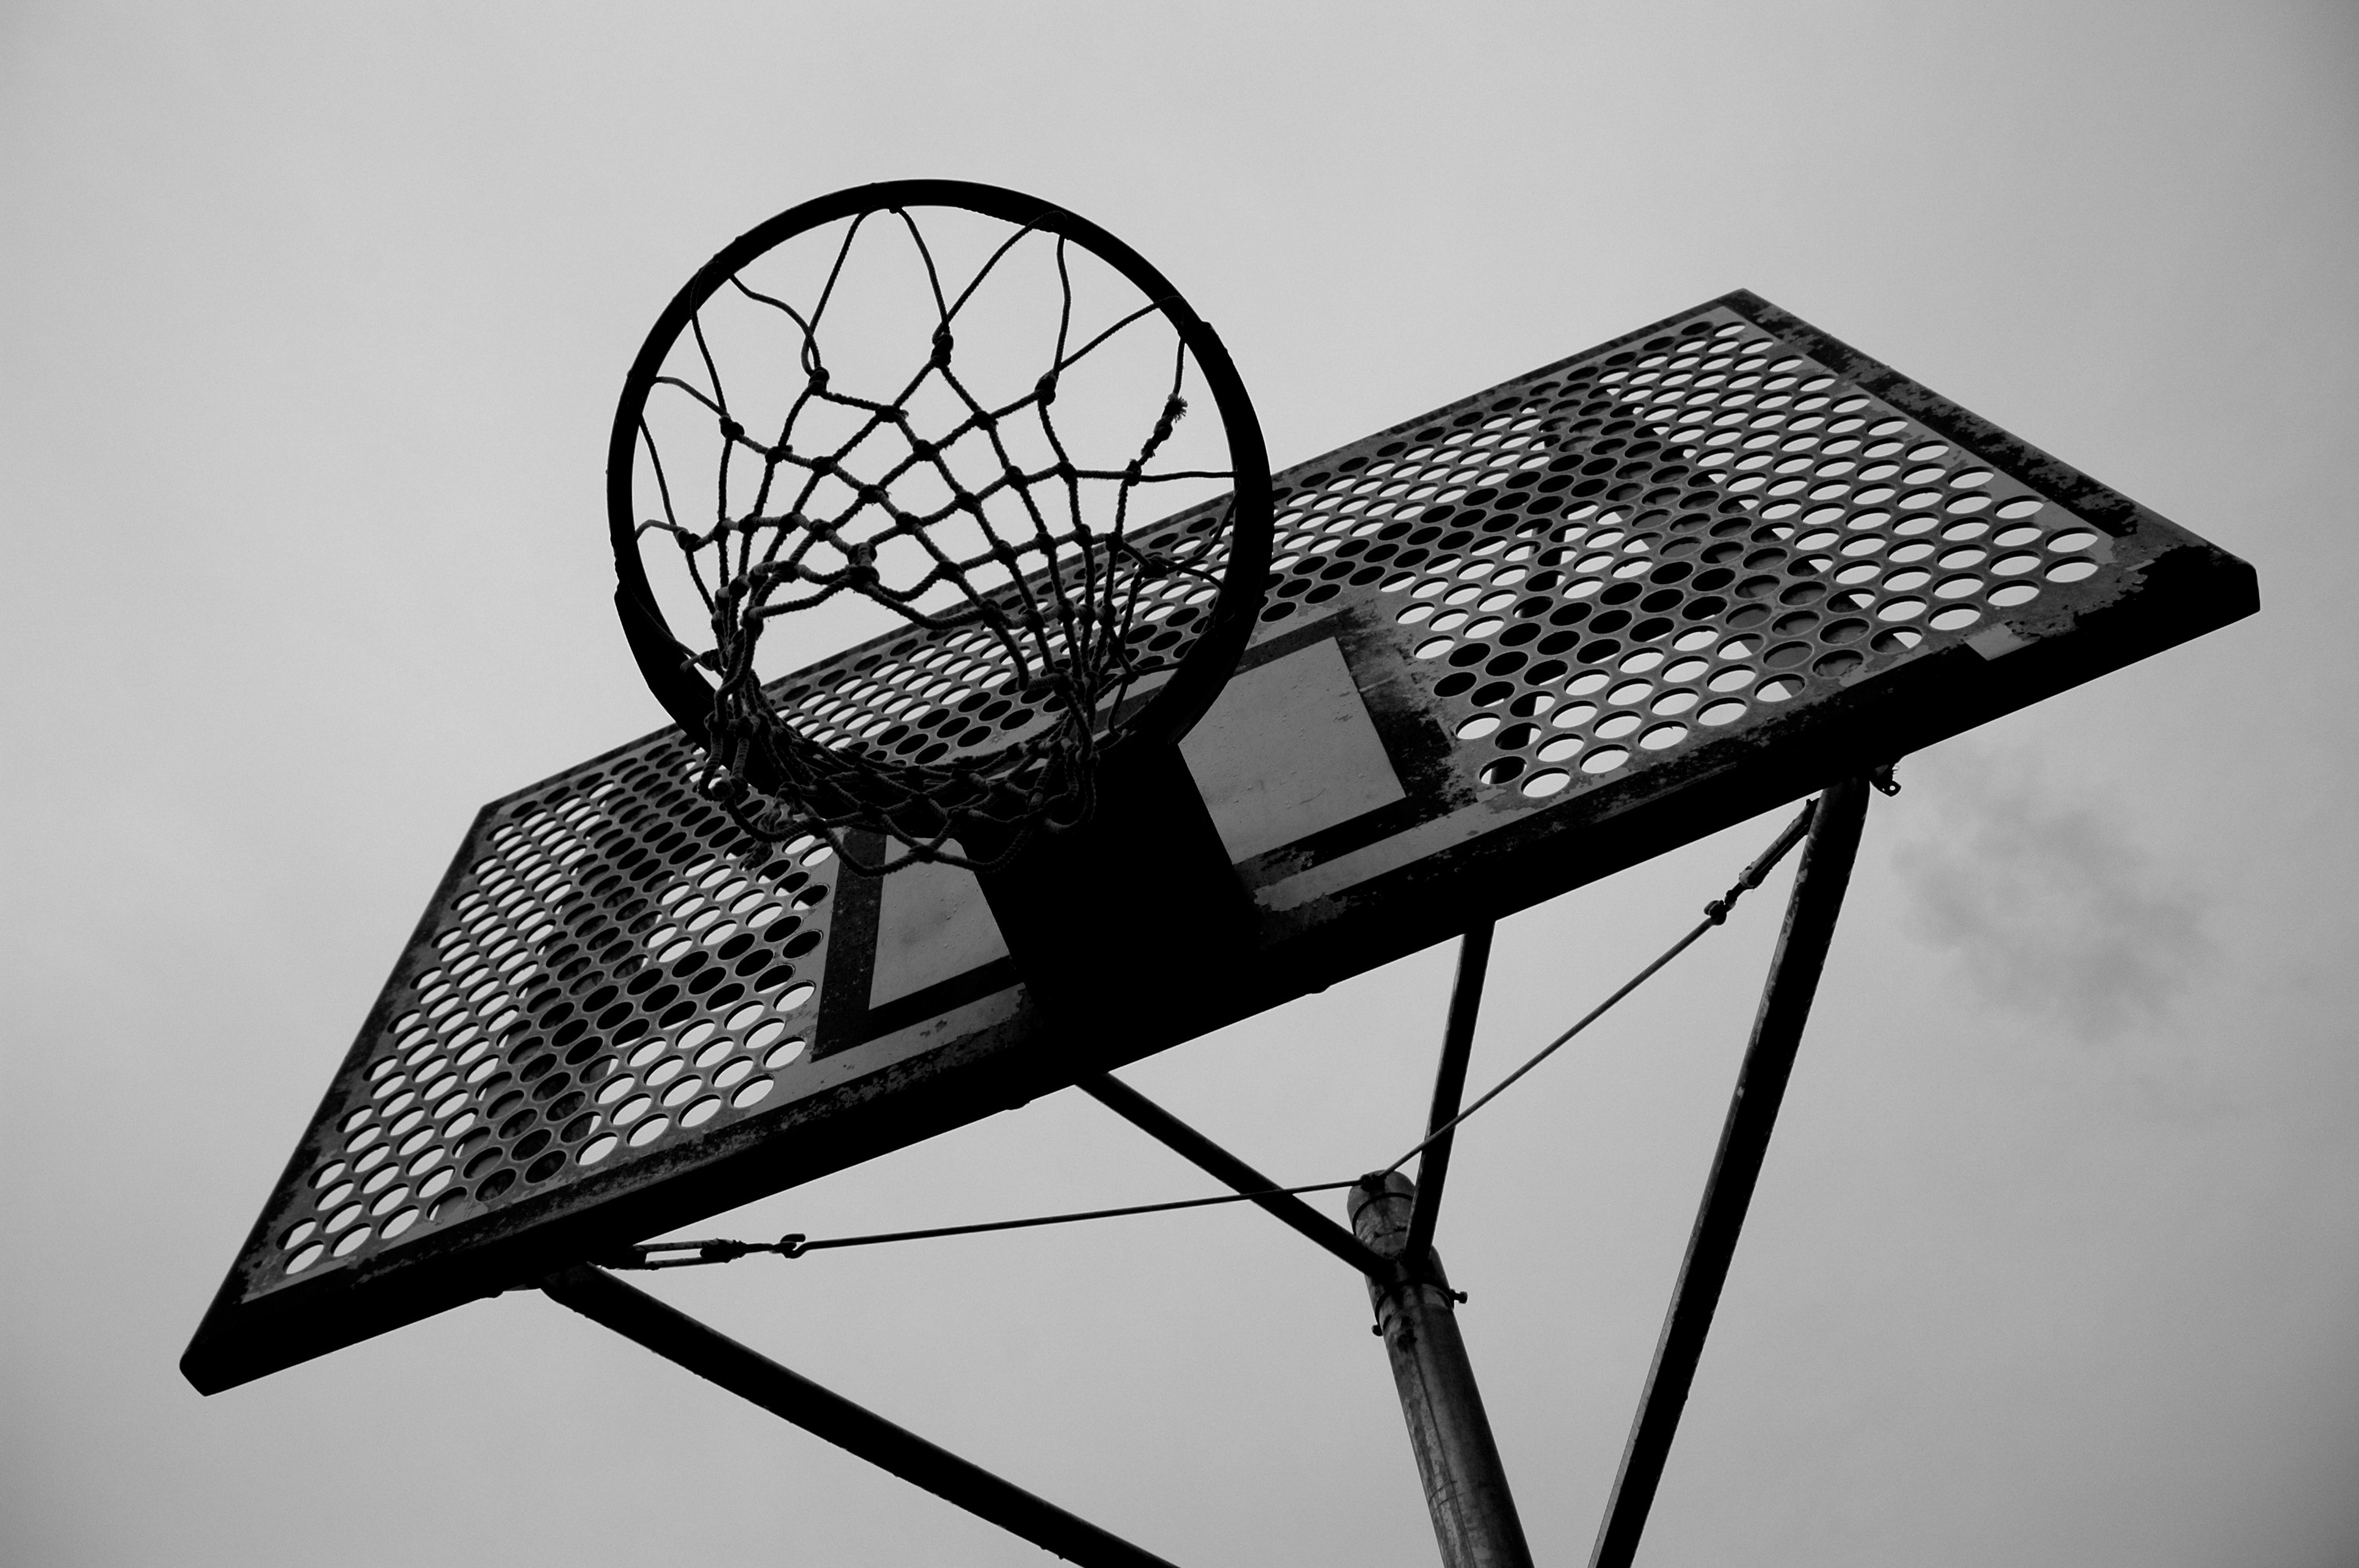
light, black and white, white, line, basketball, black, monochrome, lighting, circle, illustration, sports, light fixture, shape, monochrome photography